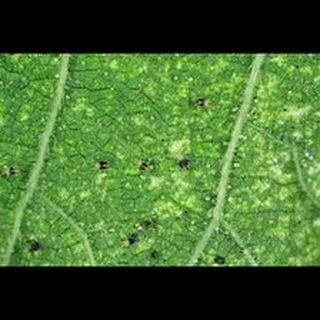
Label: wheat_mite